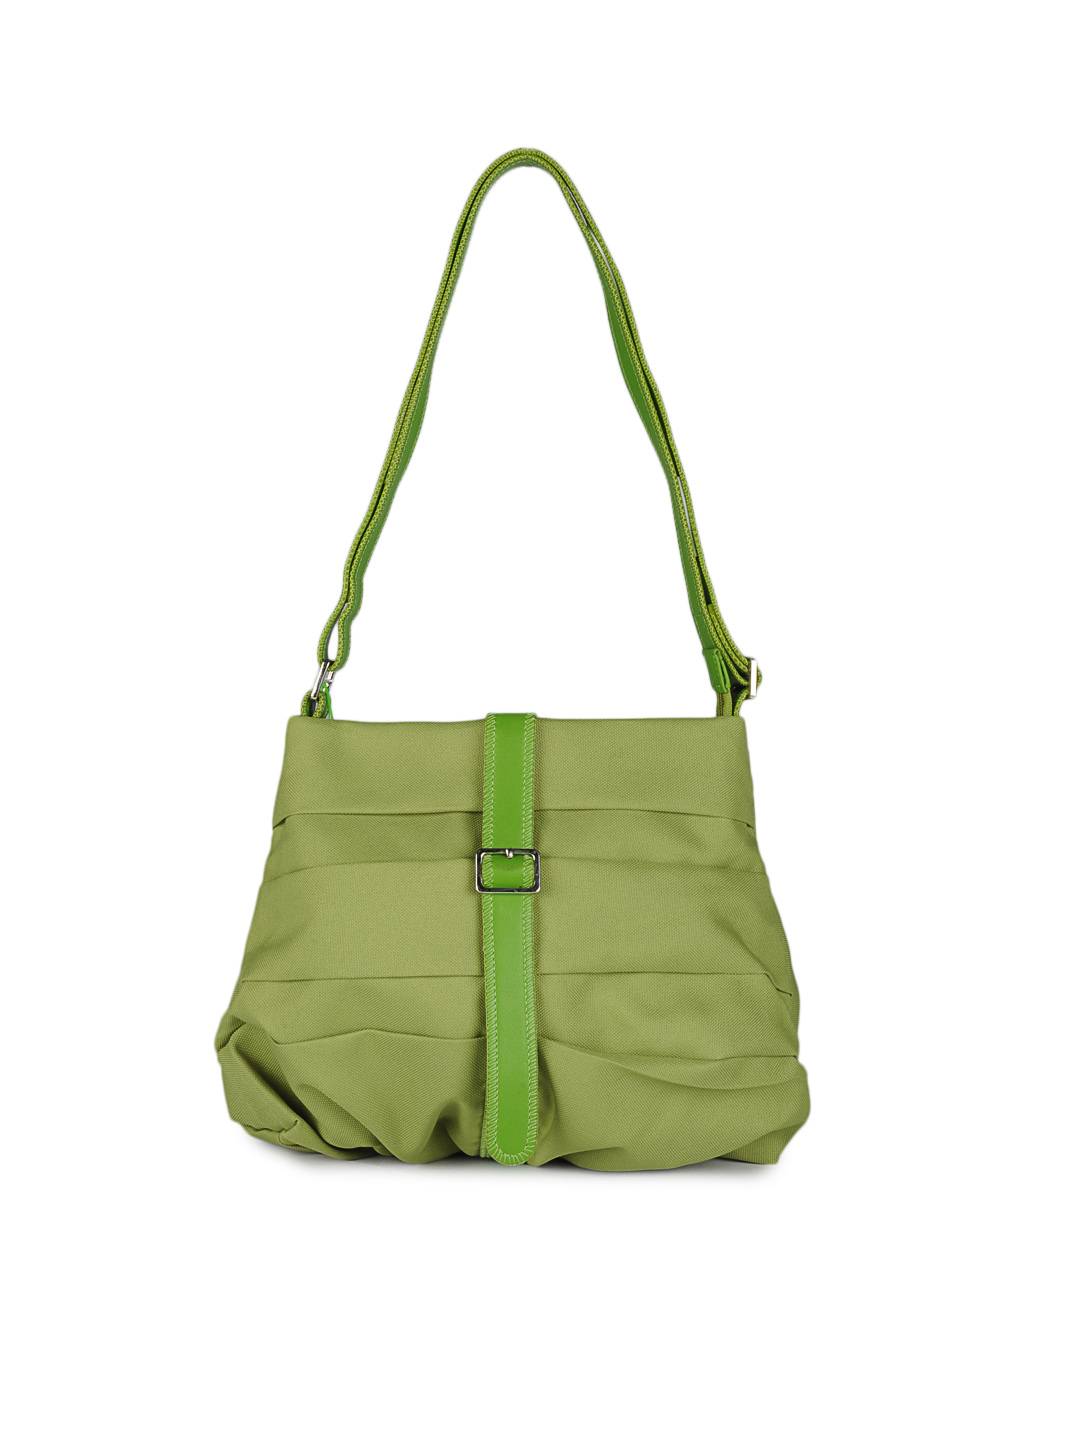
Baggit Women Green Bag
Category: Accessories / Bags / Handbags
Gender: Women
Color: Green
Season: Summer 2012
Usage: Casual